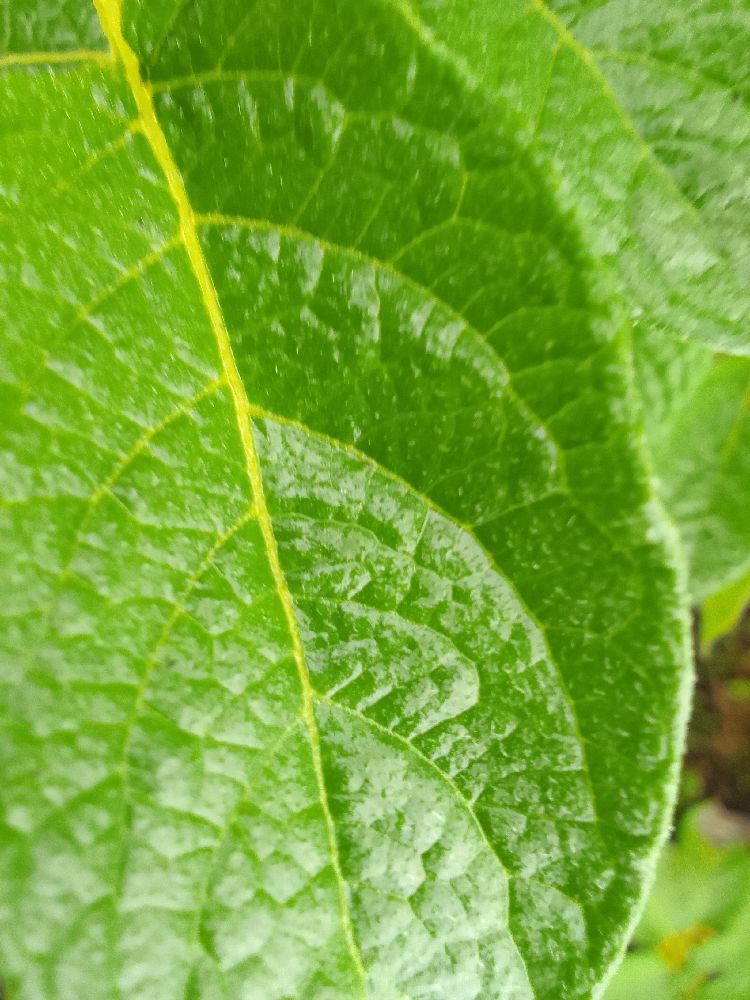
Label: Healthy